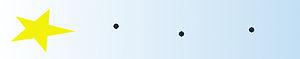
Difficulté de bouturage
Ageratum est un genre de la famille des Asteraceae.